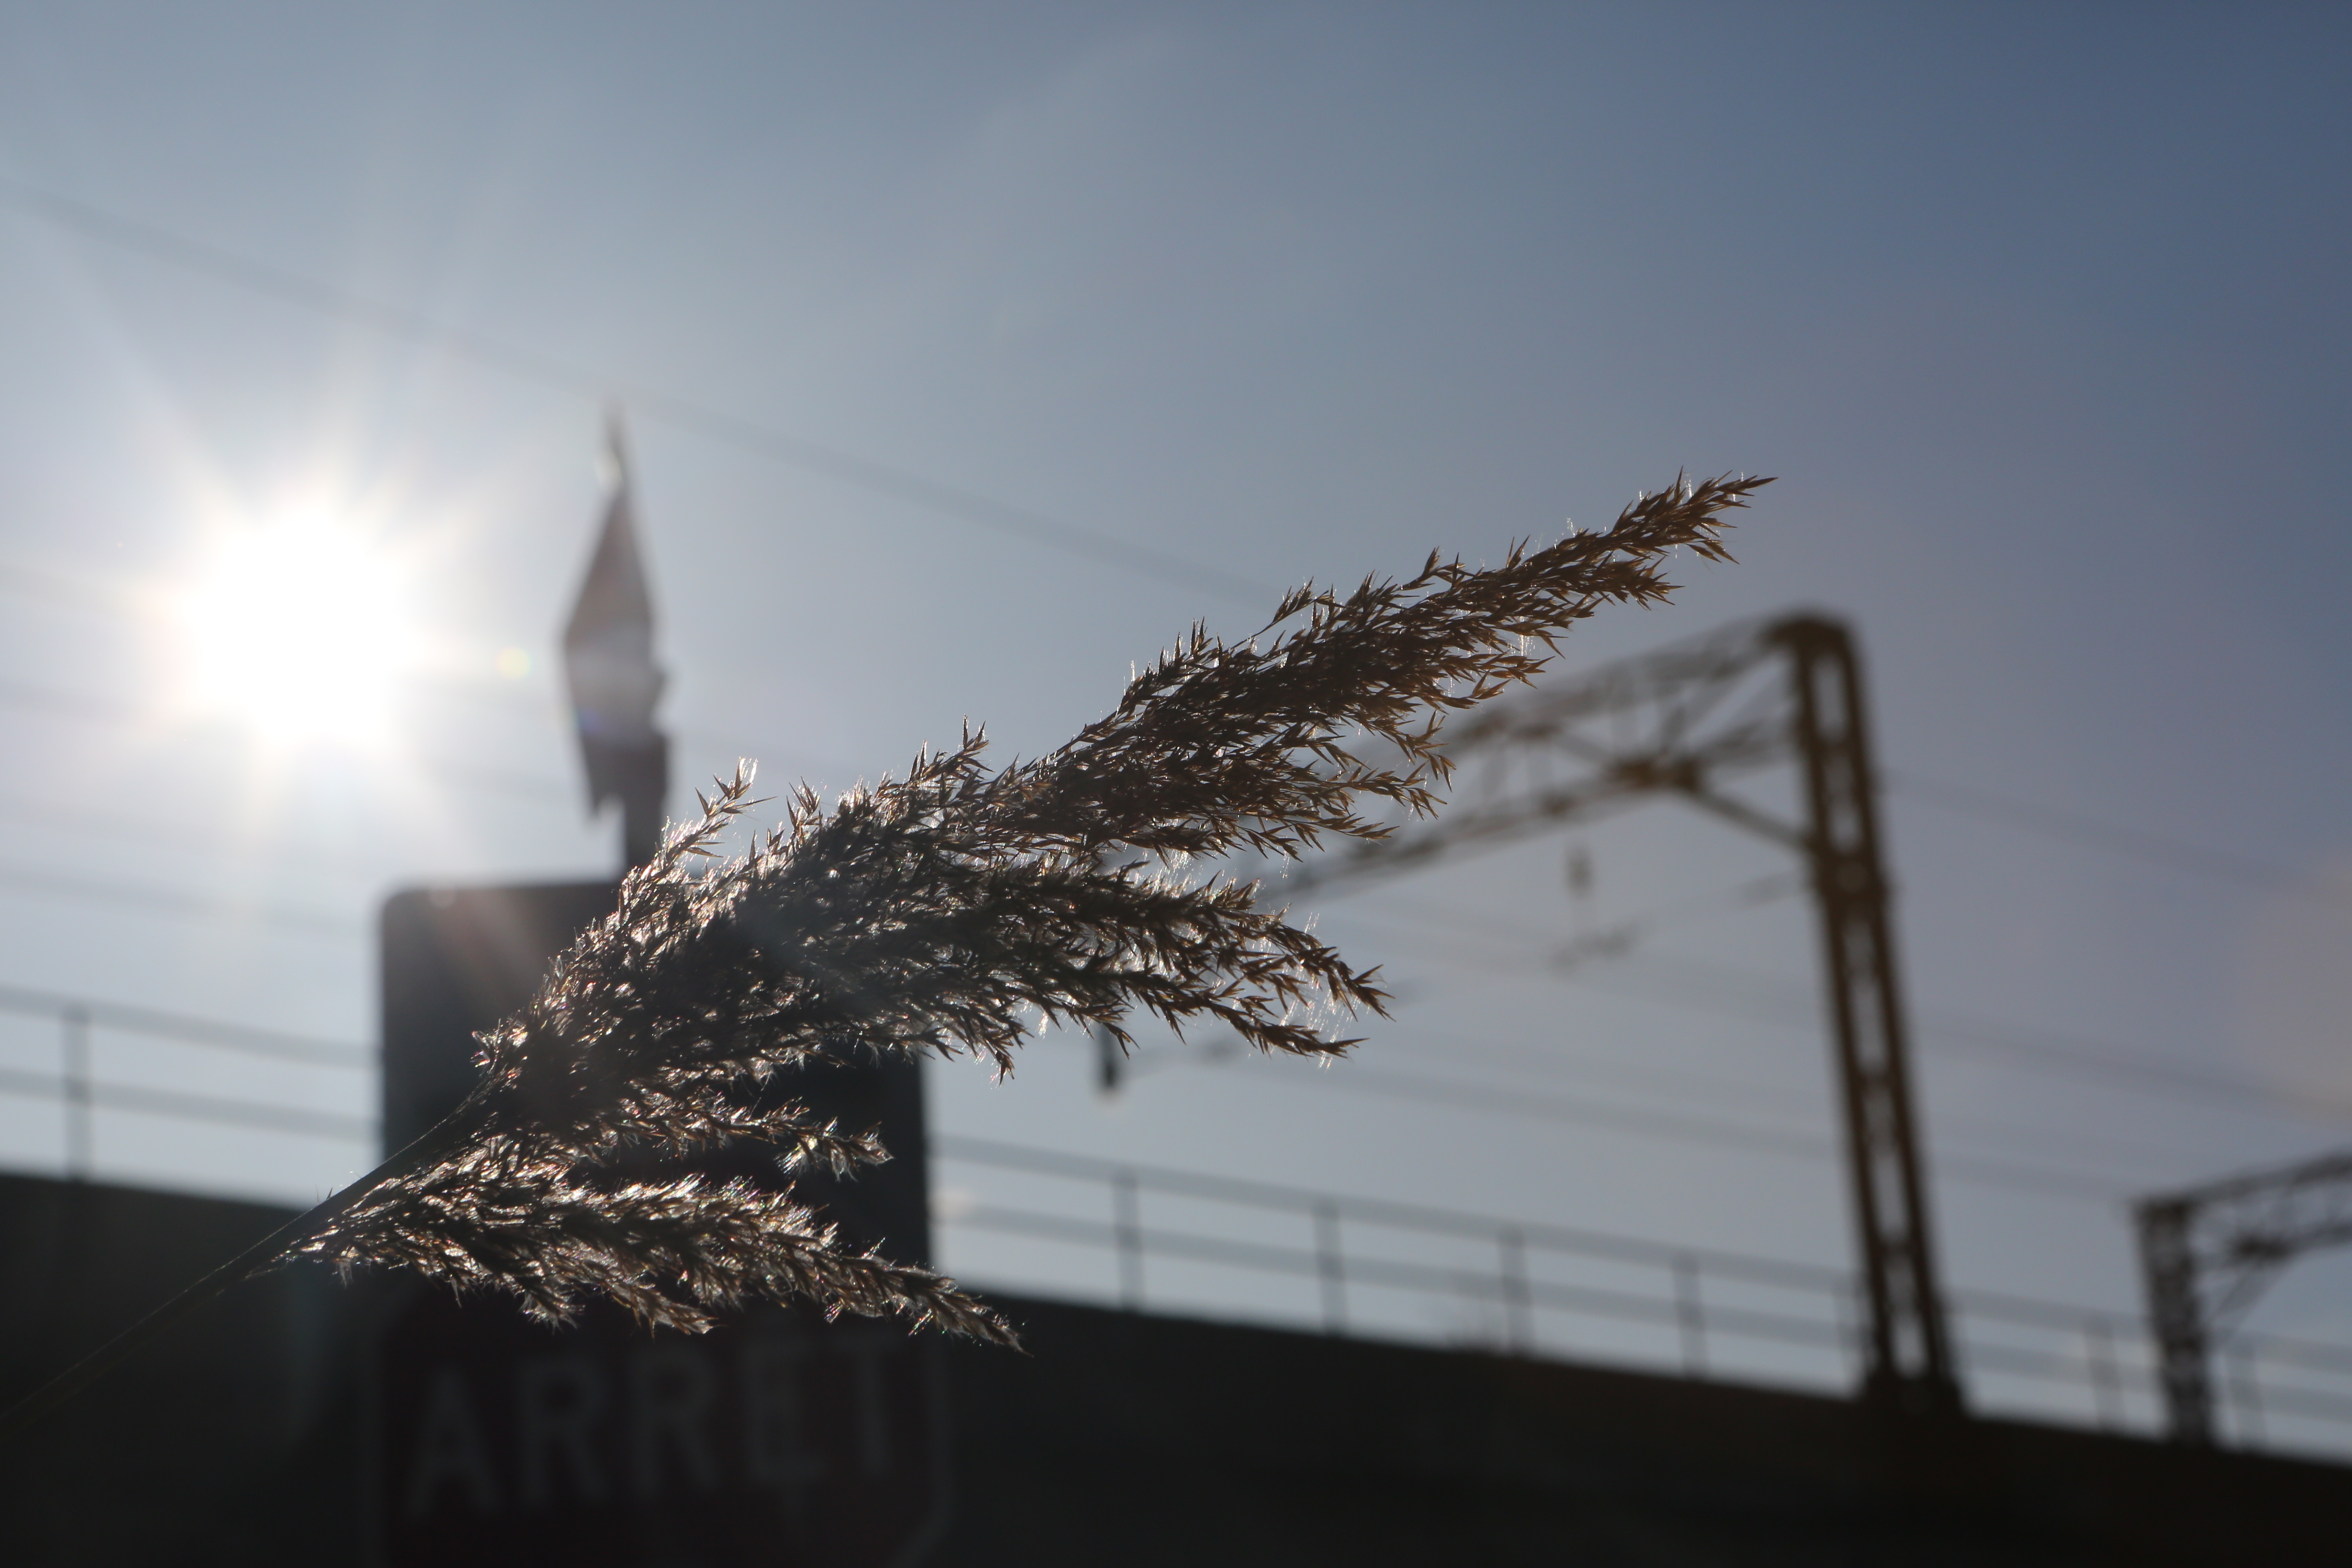
light, sky, sunlight, morning, wind, reflection, atmosphere of earth